Komuro Suiun

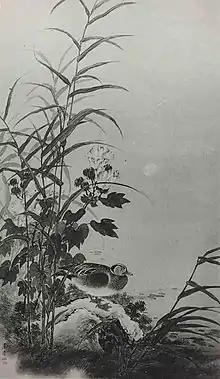
<a href="https%3A//commons.wikimedia.org/wiki/File%3AKomuro_Suiun_Lonely_Duck_1904.jpg">"Solitary Duck in Spring Scenery" (春景の孤鴨 "Shuntei no kokamo"

In 1907, Suiun was one of several artists to boycott the inaugural exhibition Bunten, the Ministry of Education Art Exhibition, over the appointment of a jury dominated by representatives associated with the Japan Art Institute ( 日本美術院). He served as Vice Chair of the Society of Orthodox Schools (正派同志会 Seiha Dōshikai), a coalition of individuals and art societies united in opposition against the organization of Bunten.